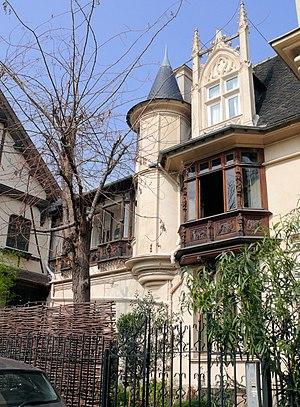
Paris 18e arrondissement - Maison Eymonaud - La partie de la maison comprise entre la tour et l'agrandissement vers l'ouest
La maison Eymonaud est située au nᵒ 7 impasse Marie-Blanche qui s'ouvre sur la rue Constance, à Paris, dans le 18ᵉ arrondissement.
Cet article recense les monuments historiques du 18ᵉ arrondissement de Paris, en France.